Pat Summitt

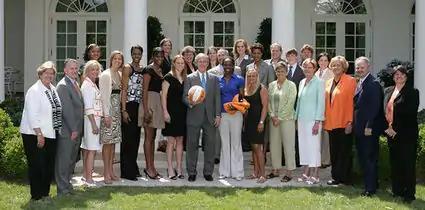
2007–2008 Lady Vols basketball team at the White House with President George W. Bush after they won their second consecutive national championship

The 2007–08 season started off with the top-ranked Lady Vols going 3–0, including wins over 9th-ranked Oklahoma and 22nd-ranked Texas. The win over Texas was Summitt's 950th. After two more wins, top-ranked Tennessee knocked off fourth-ranked North Carolina, 83–79, in a rematch of the previous year's Final Four match-up.